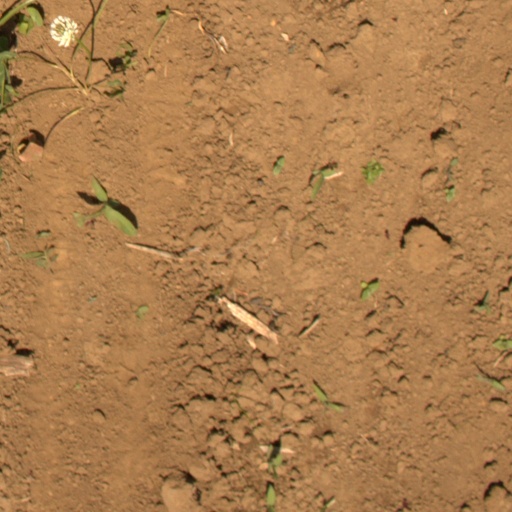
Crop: Jerusalem artichoke